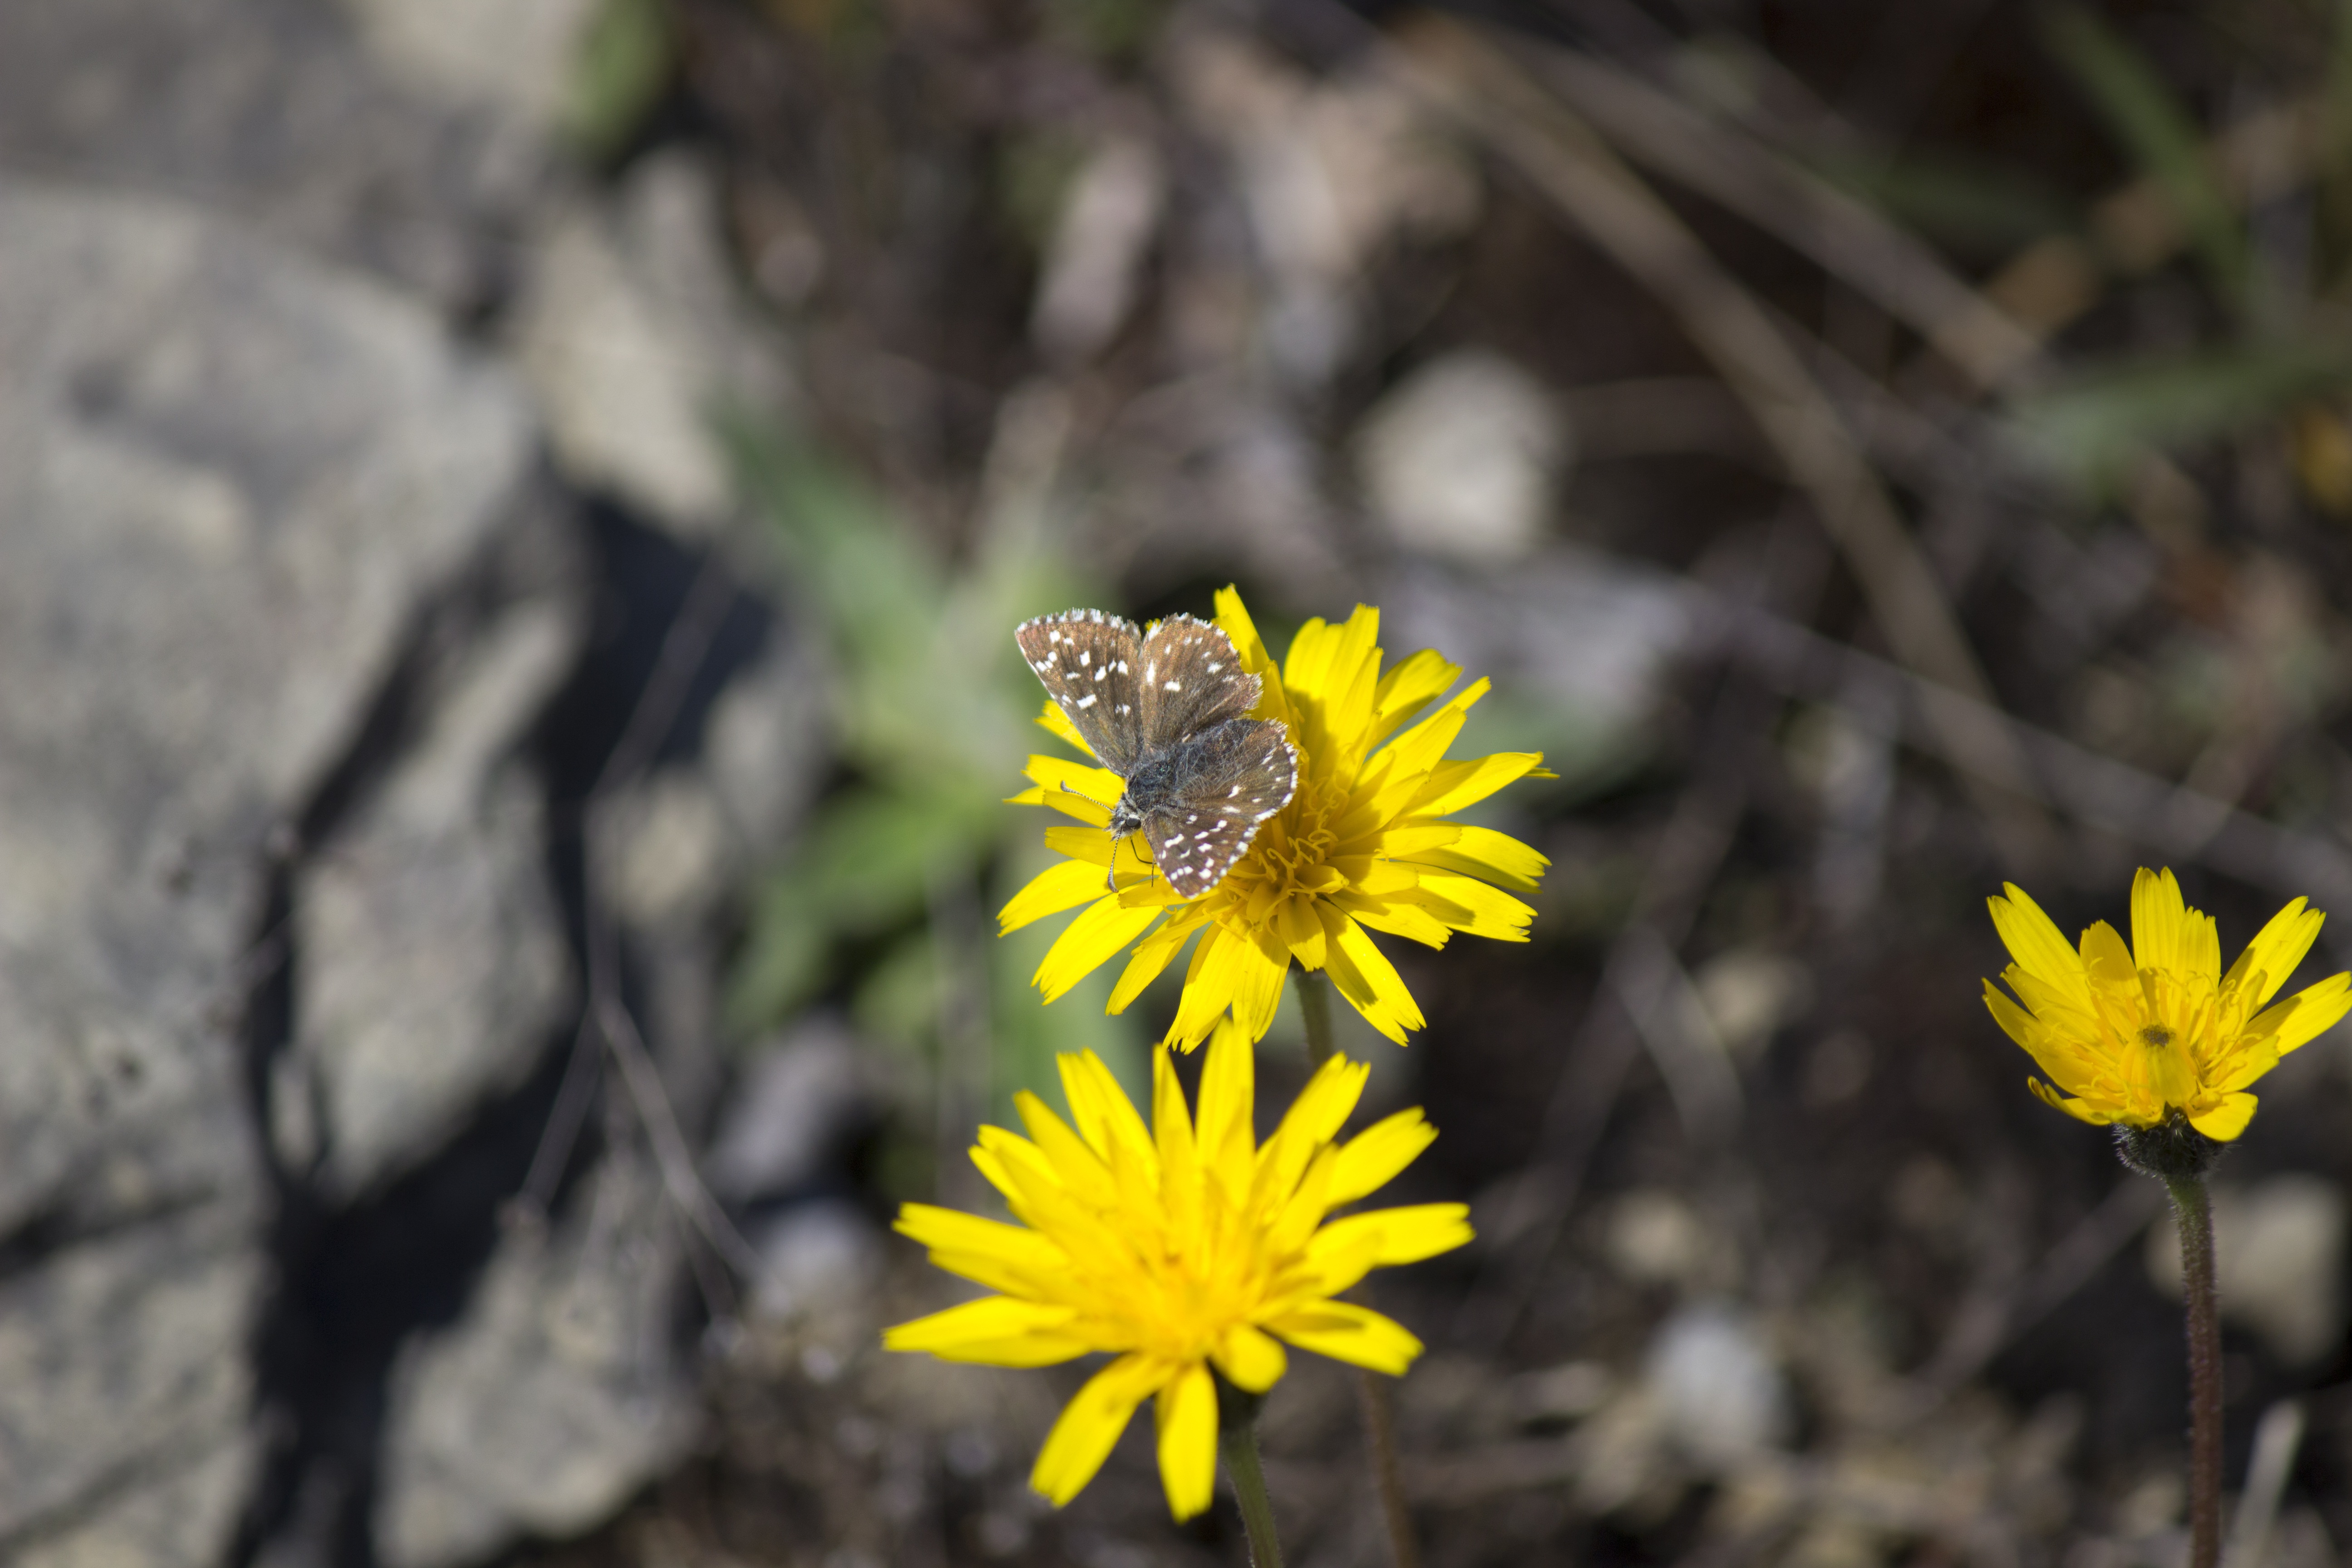
nature, plant, leaf, flower, wildlife, insect, botany, butterfly, yellow, flora, fauna, invertebrate, wildflower, macro photography, flowering plant, daisy family, land plant